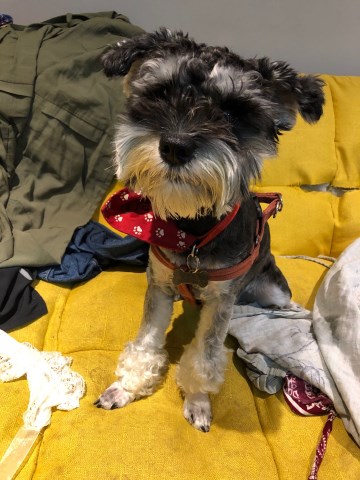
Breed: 2342-n000102-miniature_schnauzer